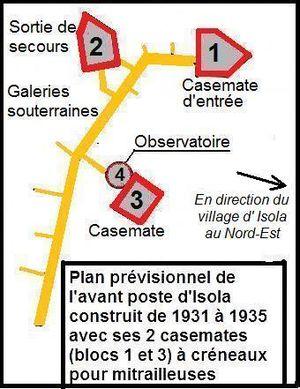
Plan prévisionnel de l'ouvrage d'avant-poste d'Isola faisant partie de la ligne Maginot des Alpes dans le secteur des Alpes-Maritimes (FRANCE)
L'avant-poste d'Isola est une fortification faisant partie de la ligne Maginot des Alpes sur la commune d'Isola, dans le département des Alpes-Maritimes. Cet ouvrage d'avant-poste a assuré avec succès la défense du village d'Isola de la déclaration de guerre italienne du 10 juin 1940 à l'armistice prenant effet le 25 juin au matin.
Isola est une commune française située dans le département des Alpes-Maritimes, en région Provence-Alpes-Côte d'Azur.